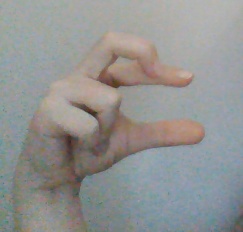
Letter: thal